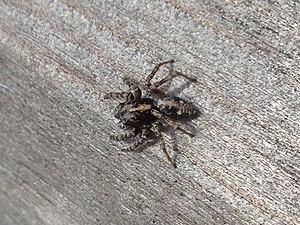
Attulus terebratus est une espèce d'araignées aranéomorphes de la famille des Salticidae.